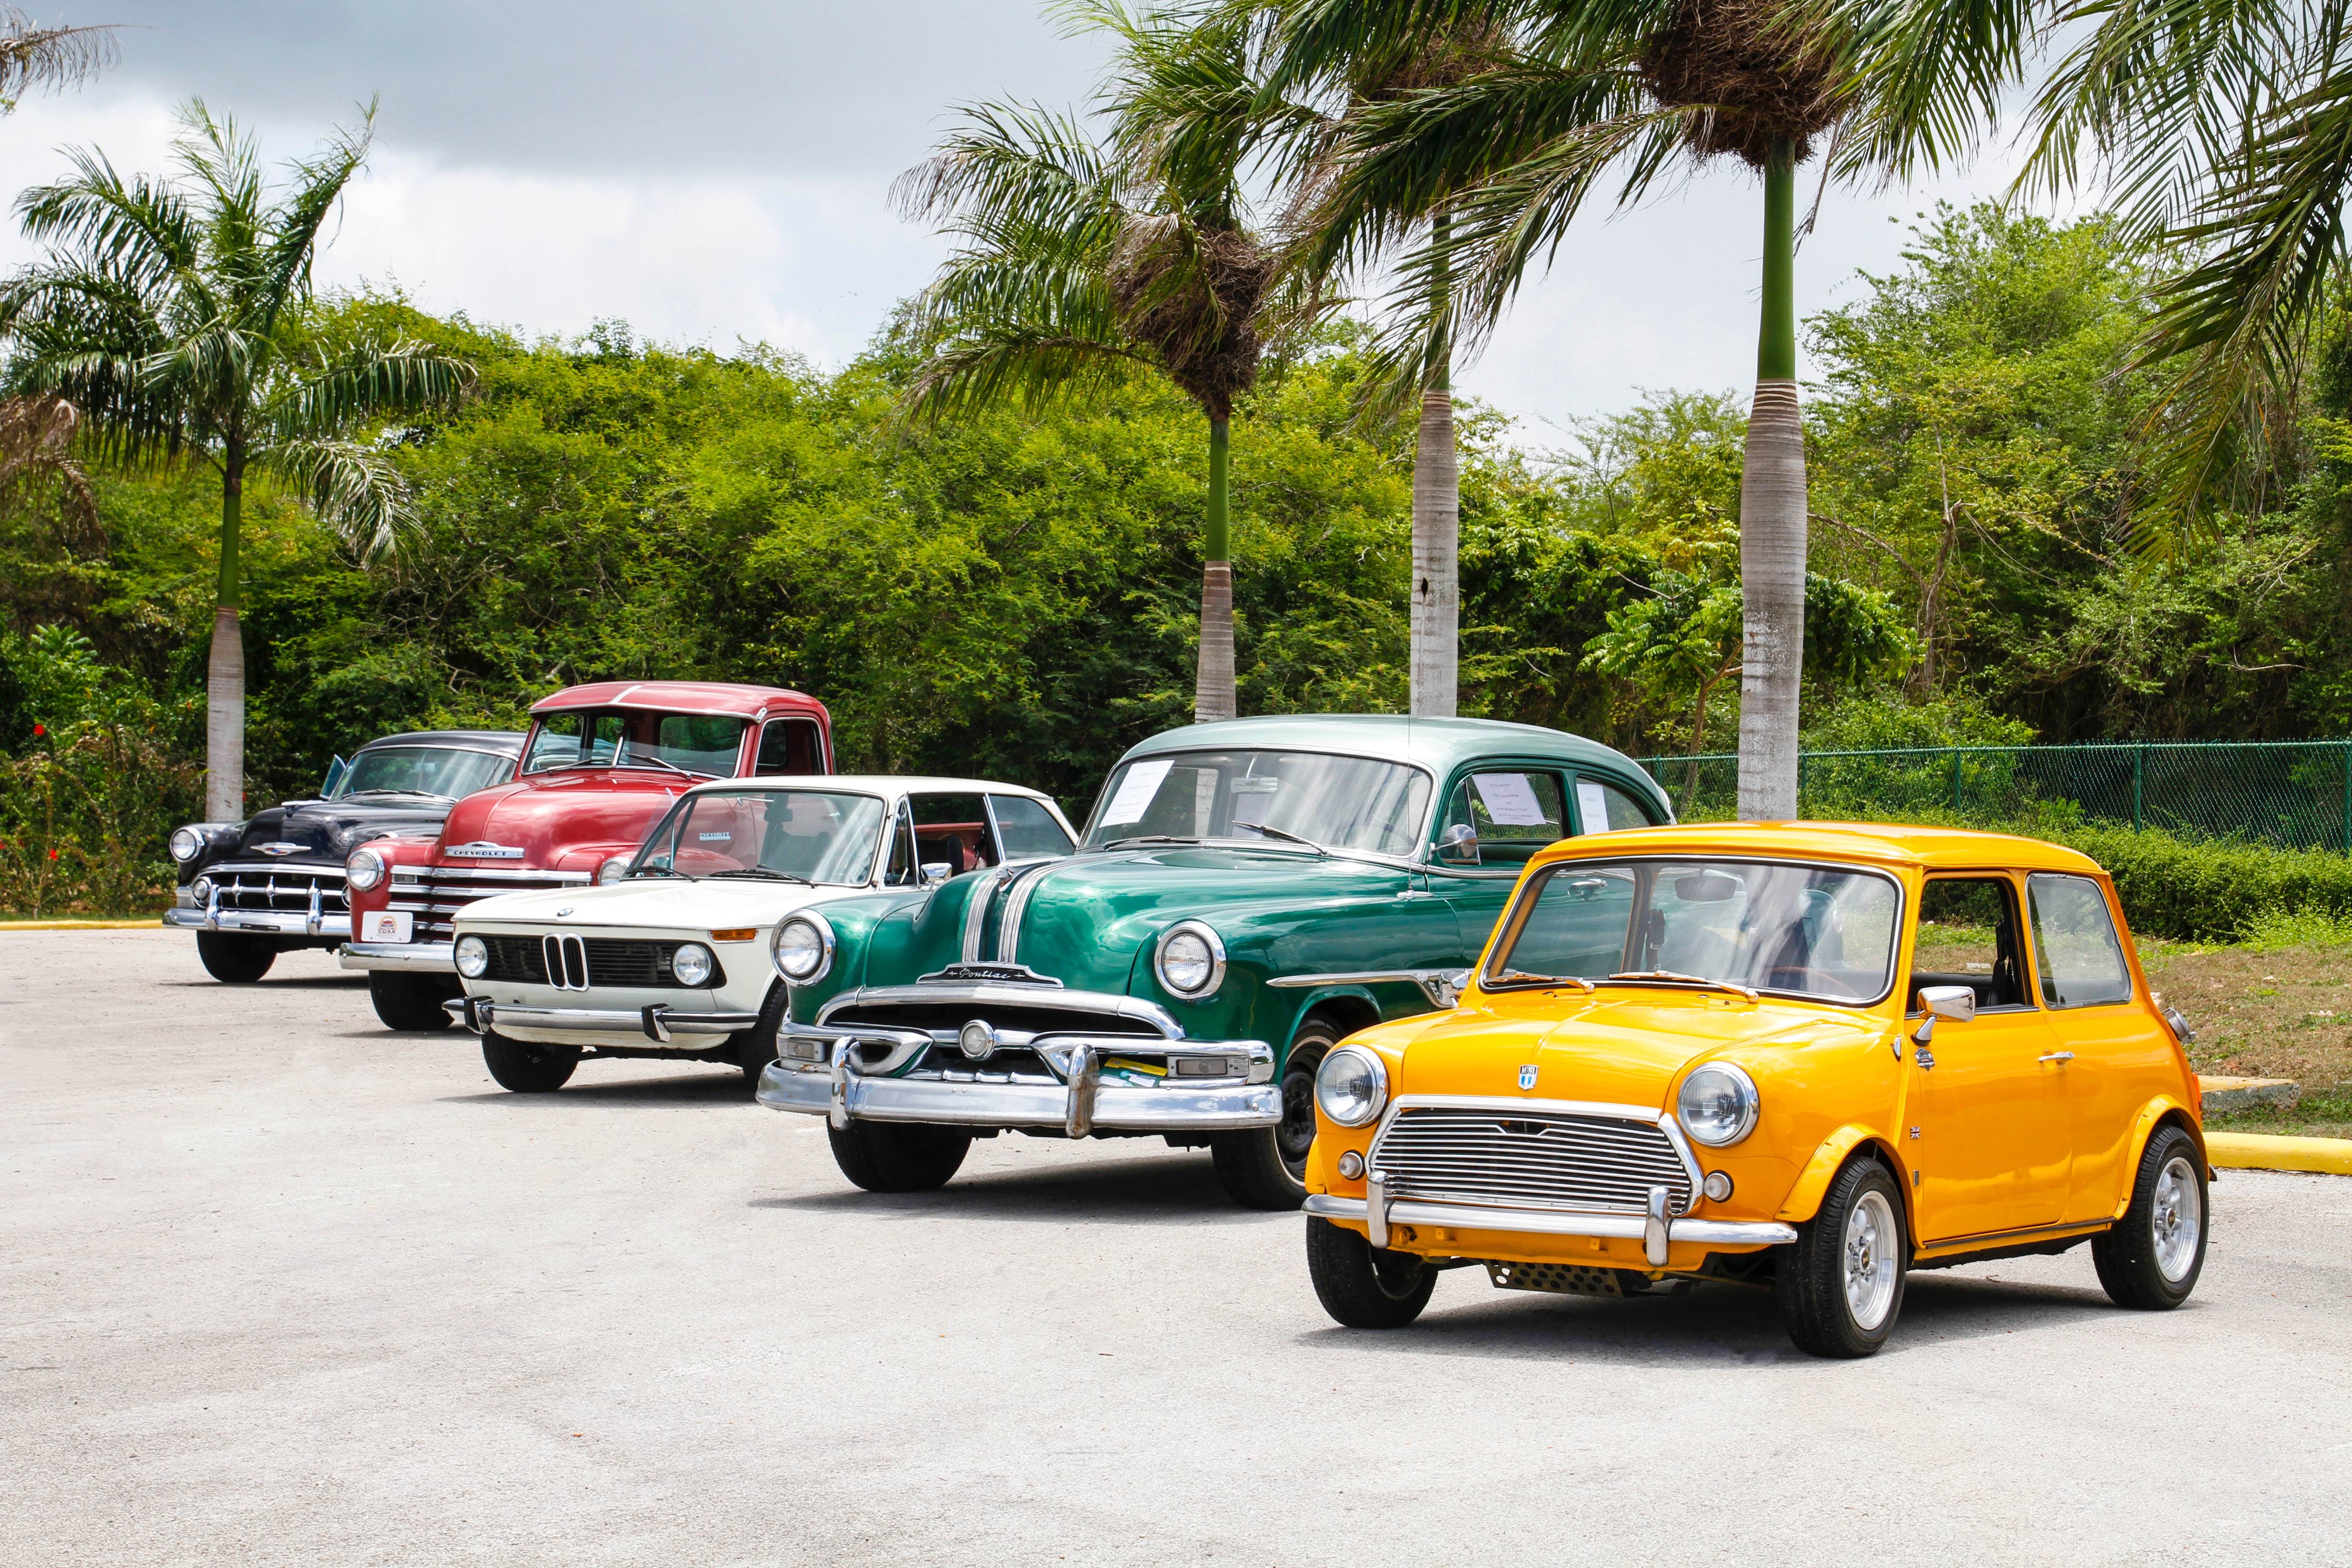
land vehicle, vehicle, car, motor vehicle, classic car, transport, mode of transport, subcompact car, city car, mini, classic, vintage car, antique car, mini cooper, hatchback, coupe, innocenti mini